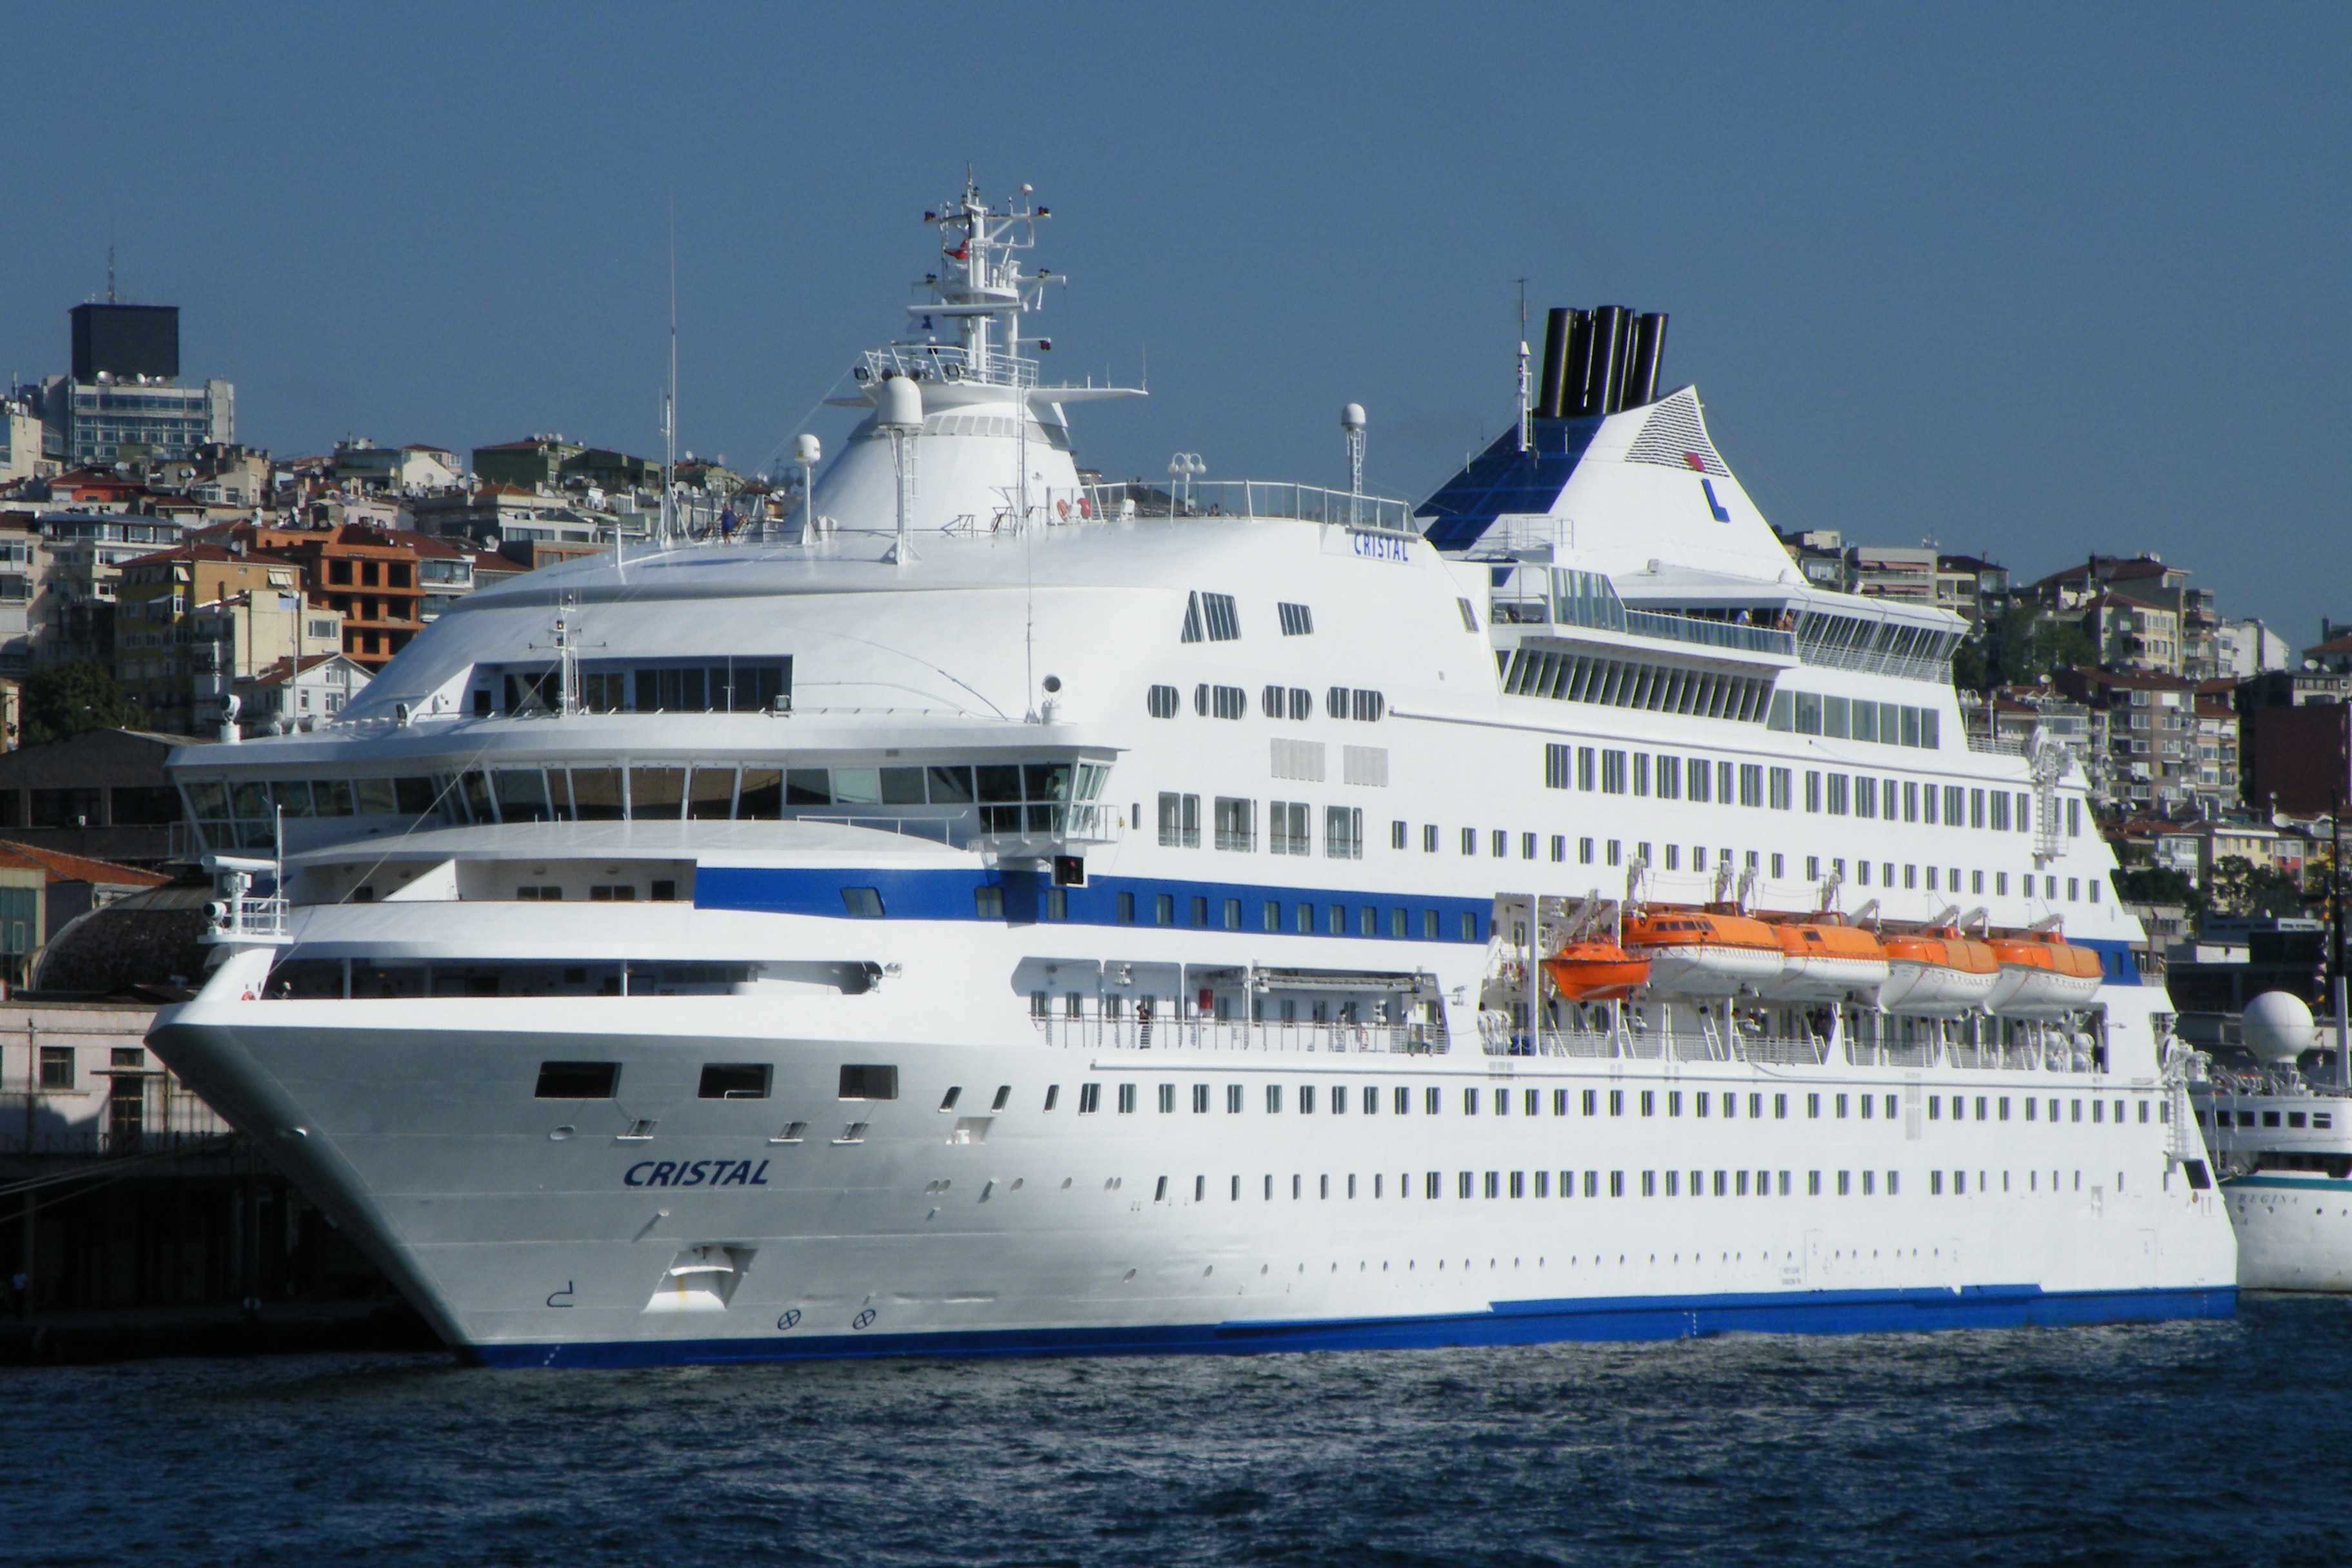
sea, boat, ship, vehicle, yacht, port, ferry, watercraft, cruise ship, motor ship, passenger ship, luxury yacht, ocean liner